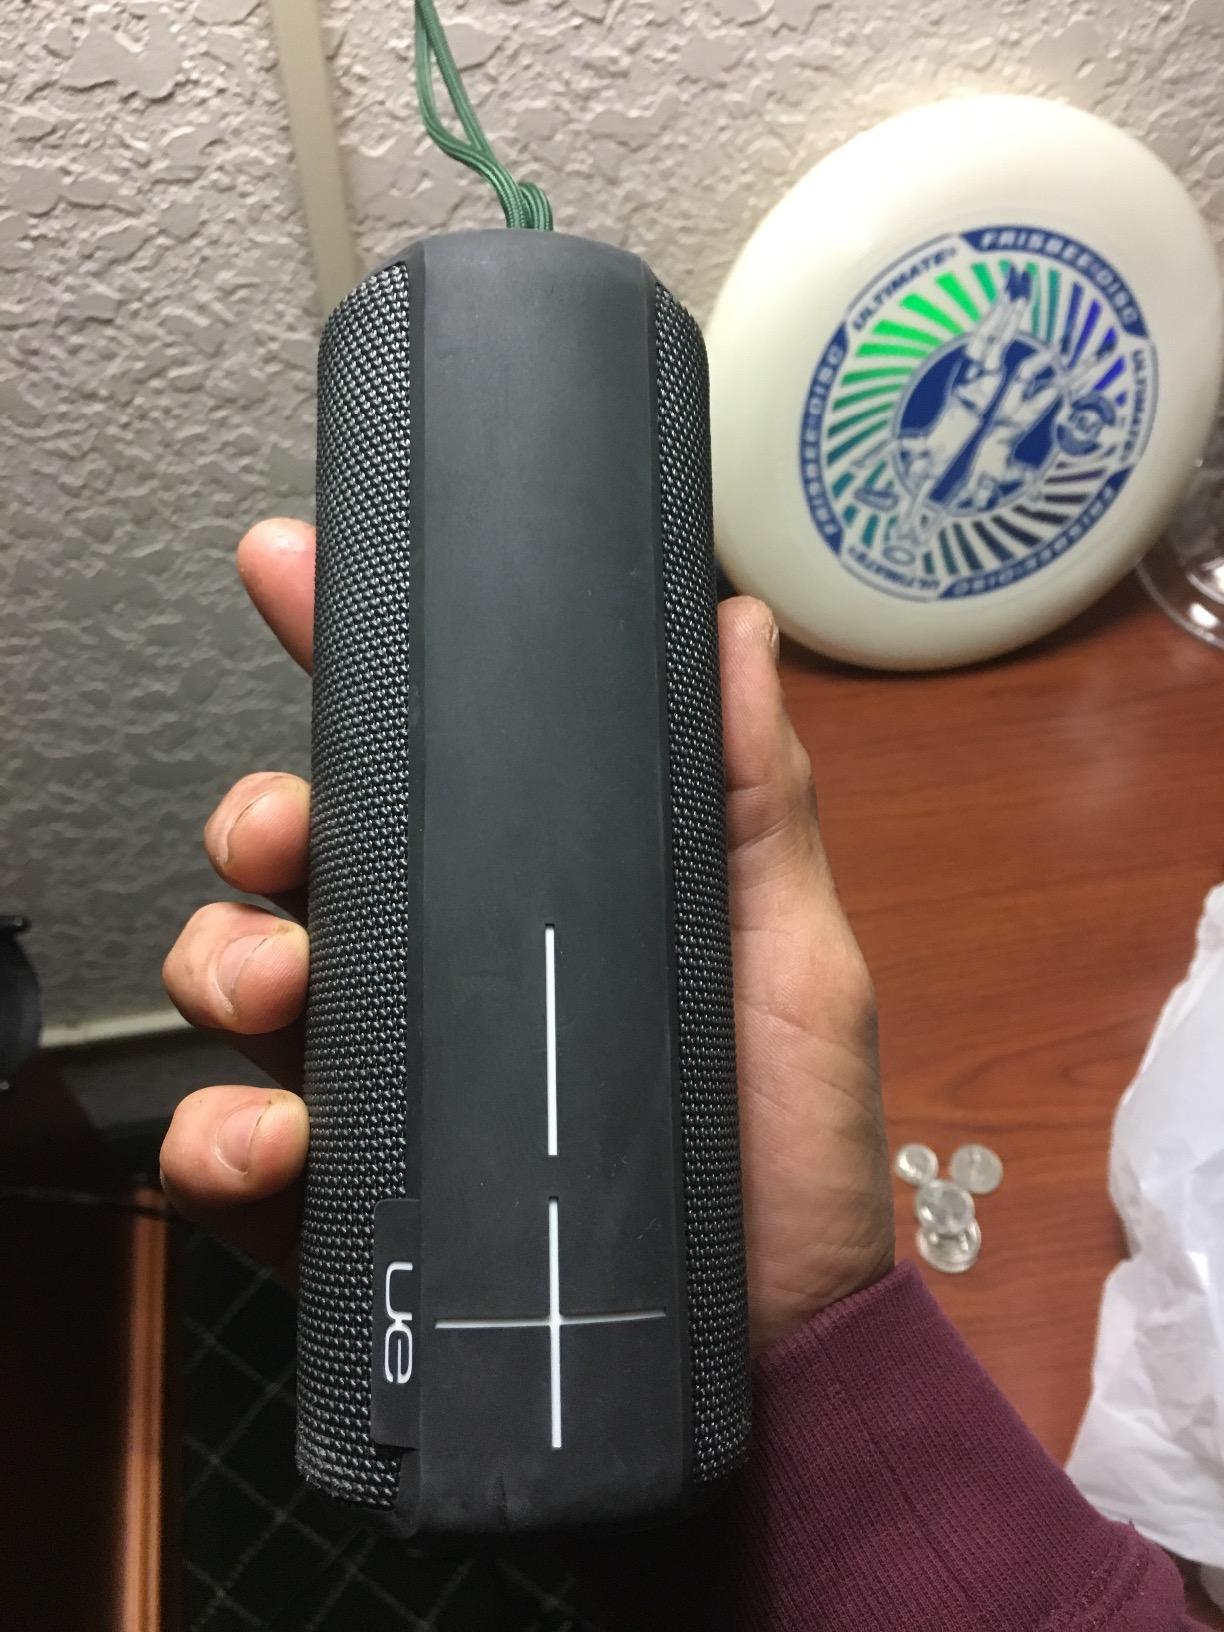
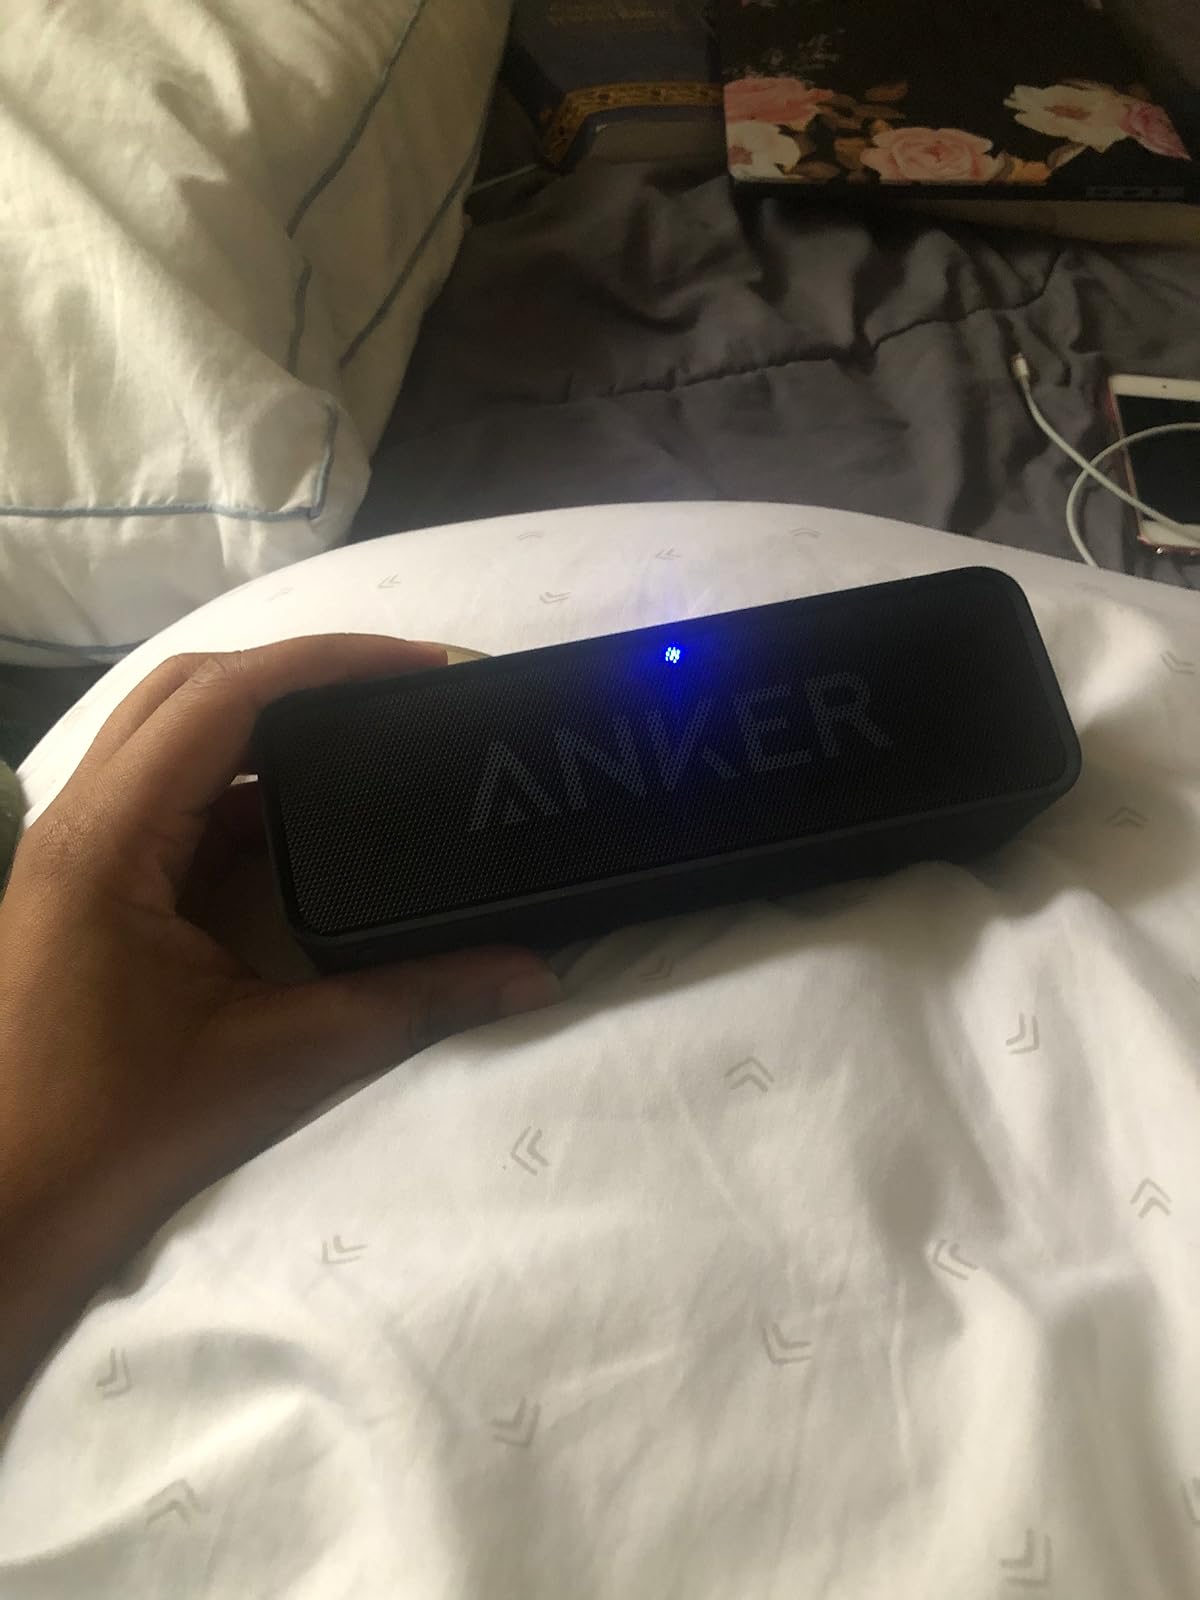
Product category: speaker
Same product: no